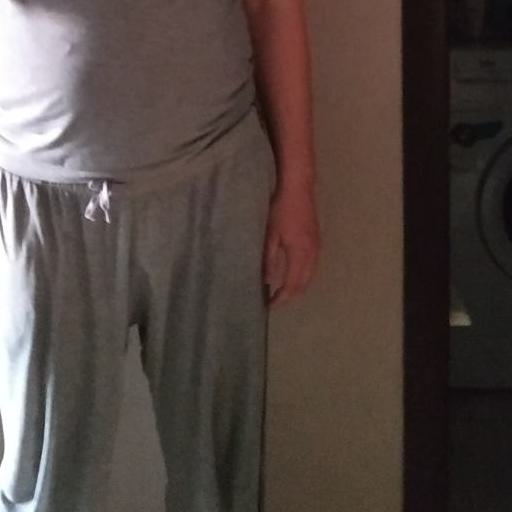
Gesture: no_gesture